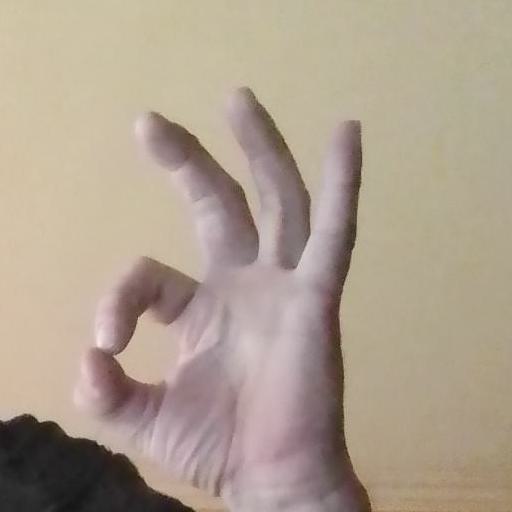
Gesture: ok